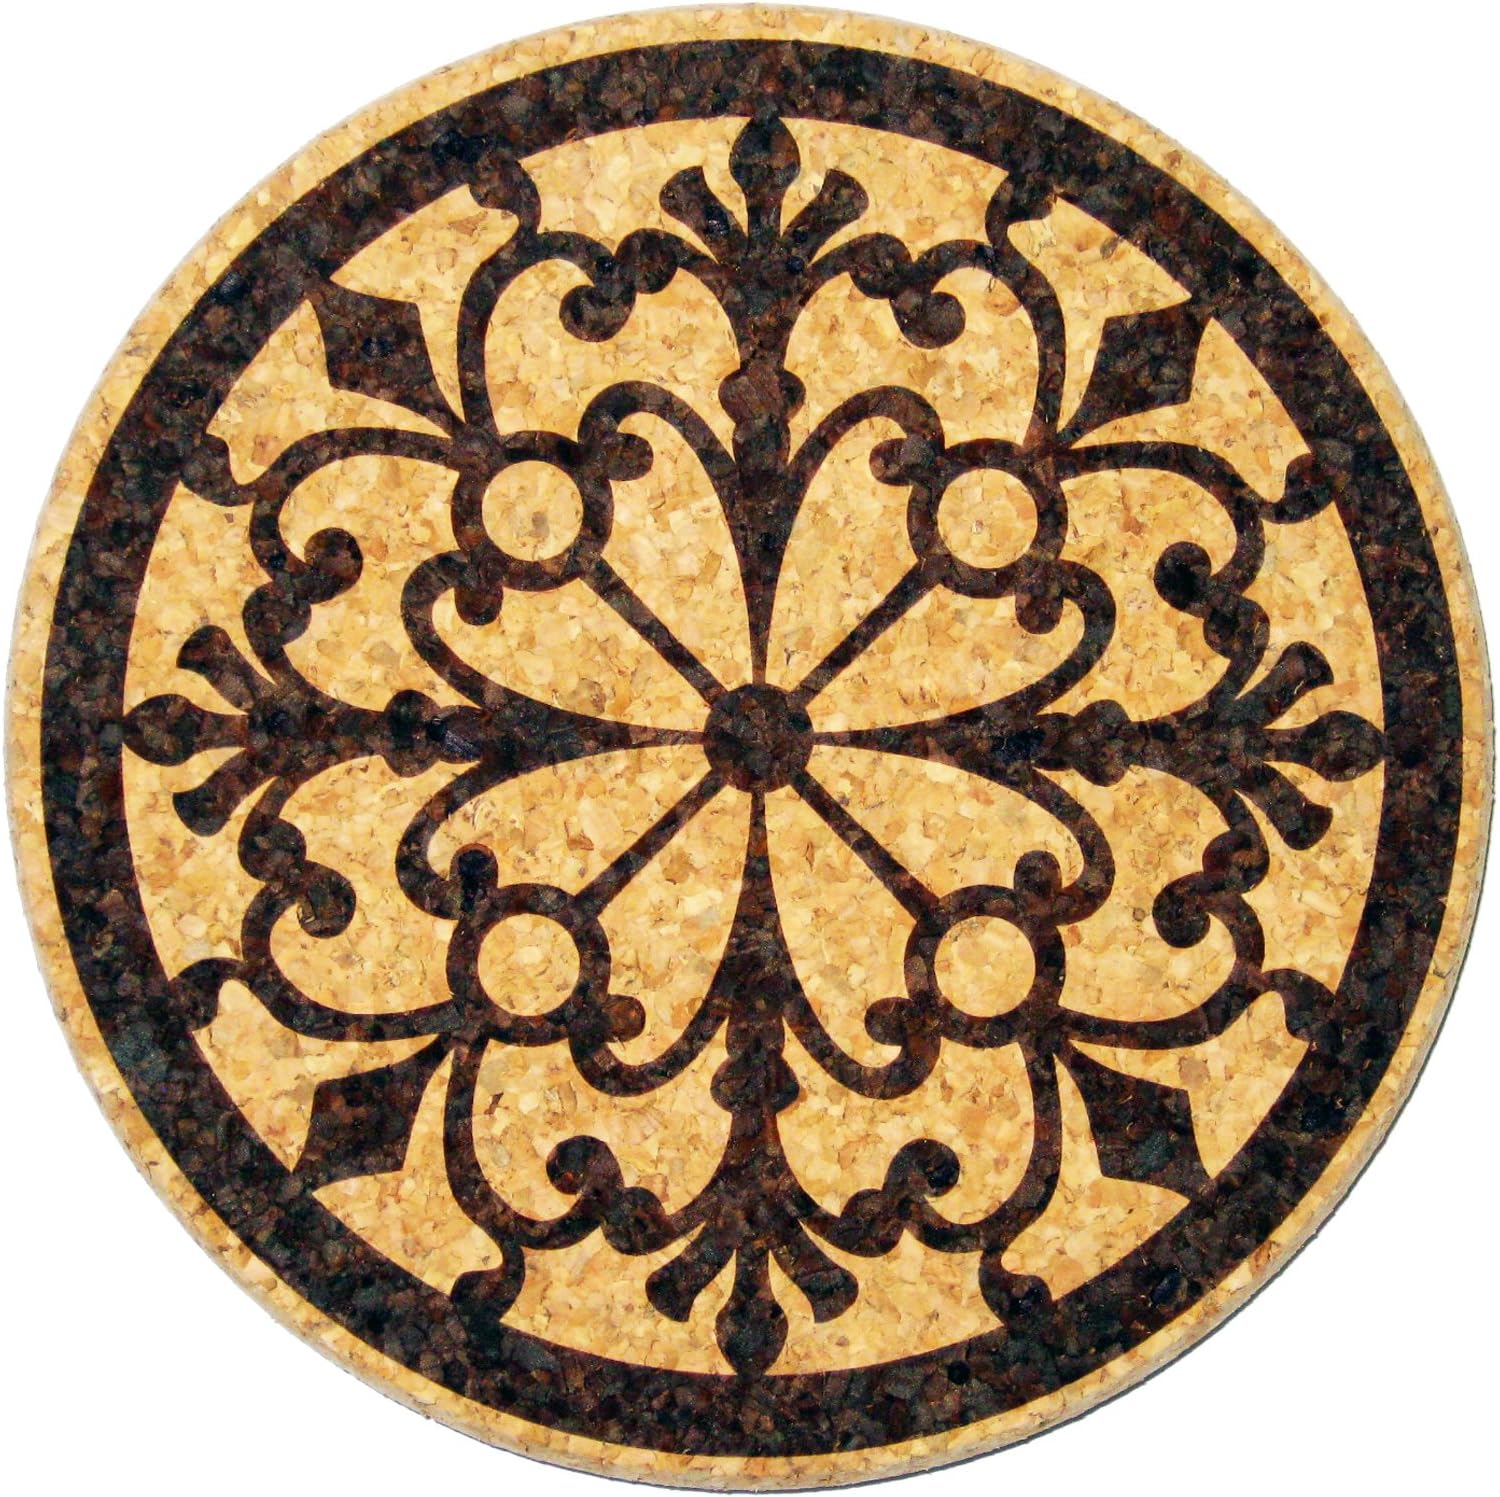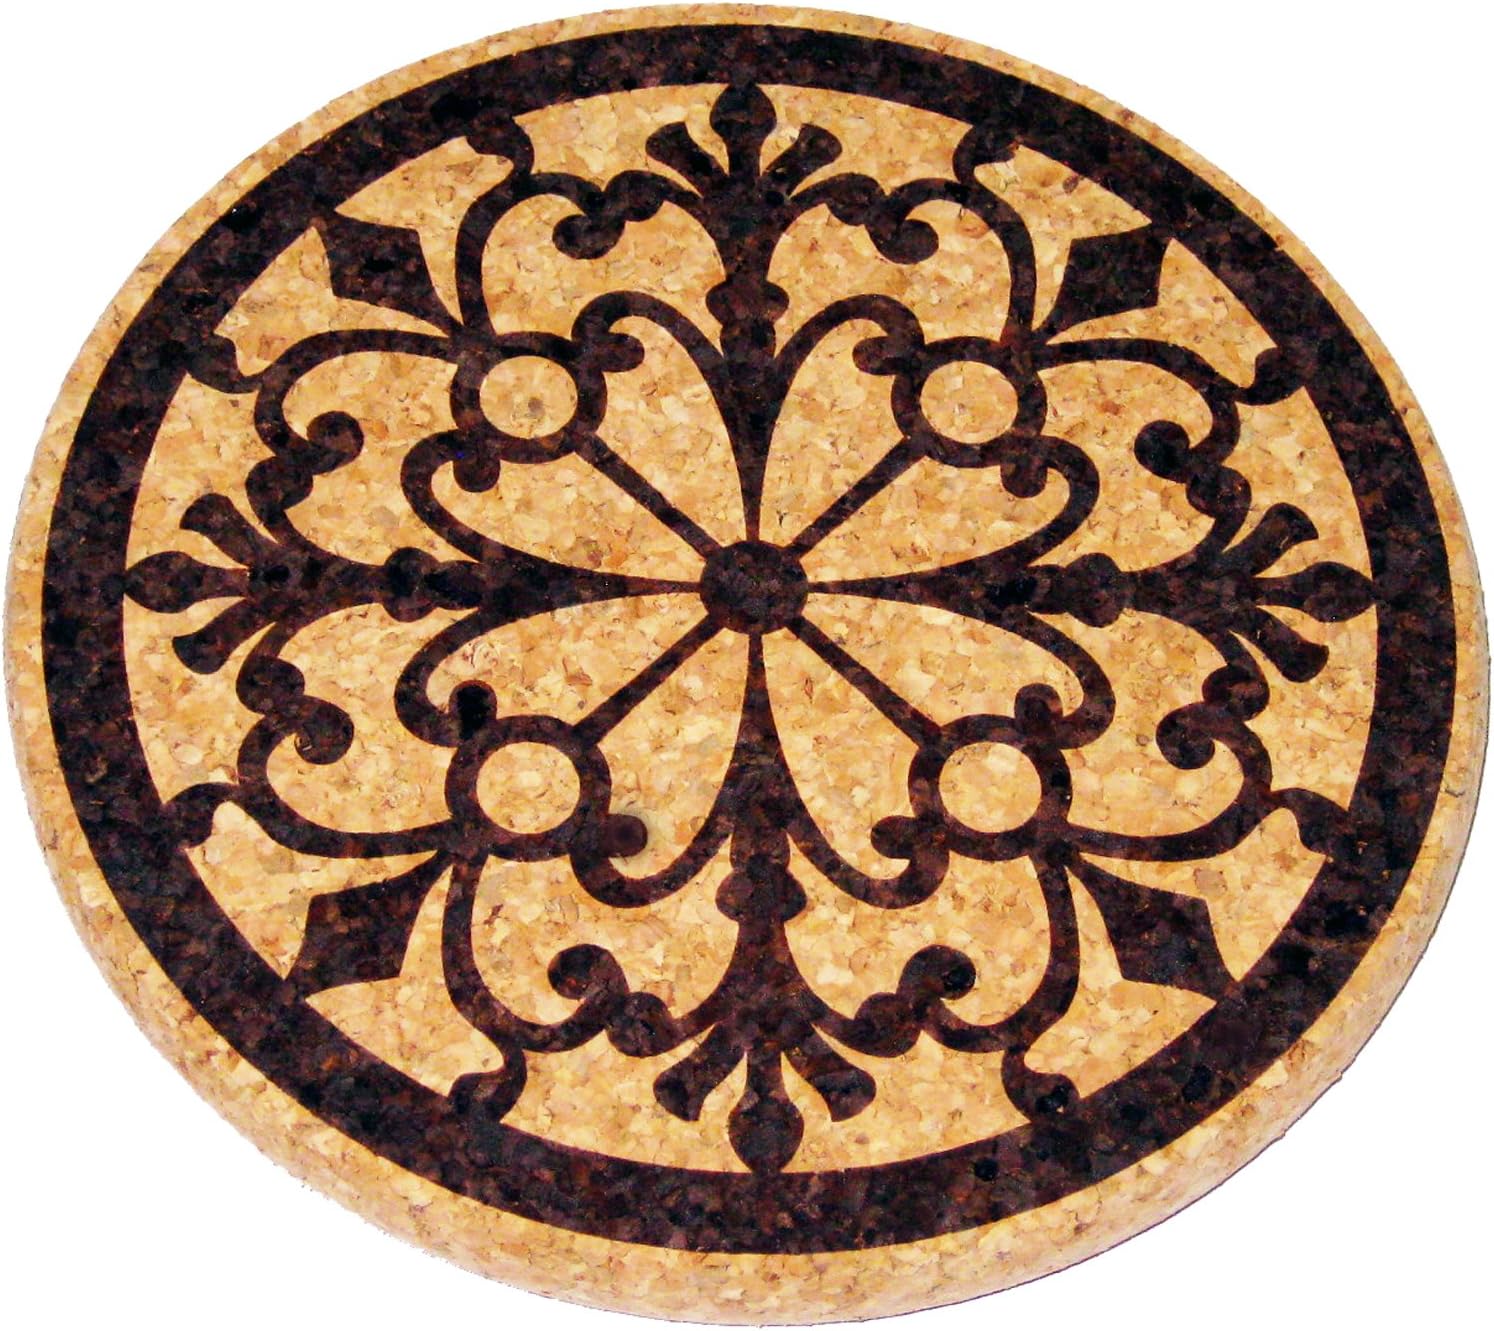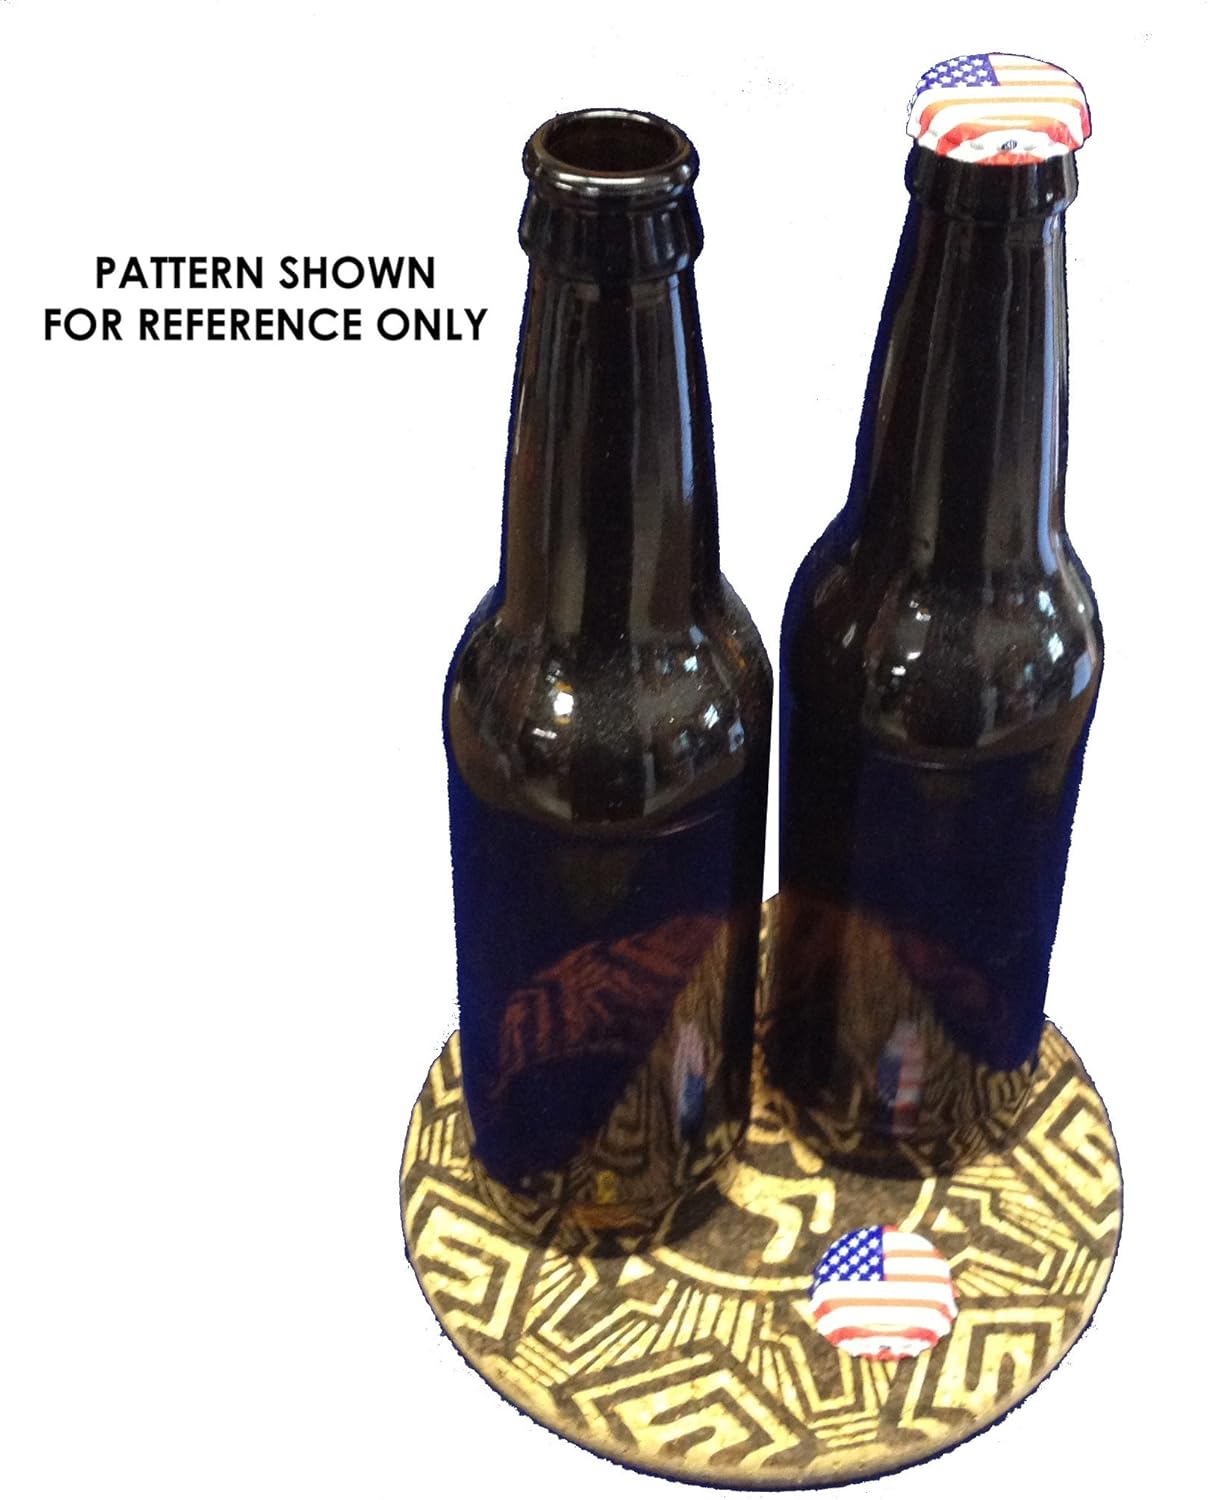
XL Coasters Wrought Iron (6 Inch, Set of 2) – Oversized cork absorbent drink coasters
Category: Amazon Home
EXTRA-LARGE: Say goodbye to dinky 4-inch coasters! Pitchers, stadium cups, beer steins, even multiple beverages – it all fits on our 6-inch, 1/2" thick, XL Coasters. (Also makes a great trivet.) HIGH-PERFORMANCE: XL Coasters will never stick to the bottom of your drink, and the extra-thick cork sucks up condensation like a rented camel, so your glass will never drip on you either. We also put lots of rubber bumper pads on the bottom to protect your furniture and keep the coasters in place. DURABLE: Cork flooring, like that found in the US Library of Congress, the New York City Public Library and numerous other public spaces, has been in place for 100+ years. SUSTAINABLE & RENEWABLE: Cork is a natural, eco-friendly material derived from the bark of the cork oak tree. Harvesting cork does not harm the trees; only the bark is removed, and it regrows. CARE & CLEANING: Use lukewarm water and a soft cloth or toothbrush to gently wipe surface of cork. Blot off excess water and air dry. PRINTED AND PACKAGED IN AMERICA: We could not locate any US-made cork (it’s harvested from the Iberian Peninsula and the Mediterranean basin of Europe), but all other materials used in the design and manufacture of our XL Coasters are made in the USA. NOTE: Because cork is a natural product and our manufacturing process includes hand-finishing, there may be slight variations from the photographs shown.
Features: EYE-CATCHING DESIGNS - Visit our XL Coasters storefront on Amazon for other wild designs. (Click on "by XL Coasters" above, or search for XL Coasters.) XL Coasters are handmade in the USA, on American machinery, and with only US supplies. Cork is grown in the Iberian Peninsula and the Mediterranean basin of Europe, but everything else in our XL Coasters is made in the USA. | GIFTS – XL Coasters make a great gift for under $25 for any gift giving holiday: Valentine’s Day, Mother’s Day, Father’s Day, Administrative Professional’s Day, Bosses Day. And don’t forget Christmas, when XL Coasters would make a great stocking stuffer for $25 or less. XL Coasters stand out as a unique present for a birthday, anniversary, wedding, housewarming, graduation or retirement party. Even as a “Just Because” or “Thinking of You”, XL Coasters are a welcome gift for men or for women. | VALUE – We do not mass-produce coasters, and we inspect every coaster before we hand pack them for shipment, so you’re guaranteed the best coasters at an affordable price. And a 2-piece set of 6” XL Coasters provides 28% more surface protection coverage than any 4-piece standard sized set of coasters, while just one of our 9” XL Coasters covers nearly 45% more surface area. That’s more bang for less buck, and our coasters actually work, so you won’t be off coaster shopping again next month. | BIG SIZES – XL Coasters makes extra large coasters that will truly work with any size of container. XL Coasters will easily accommodate your craft beer growlers or your sports drink bottles and jugs. Any size of glassware or barware, as well as huge mugs, big gulp cups, super sized soft drink cups, 2 liter bottles, they will all fit on an XL Coasters 6” or 9” coaster. XL Coasters are great for sweaty drink pitchers and carafes, or hot coffee pots and teakettles. | PERFORMANCE – XL Coasters makes the best drink coasters that really work. XL Coasters makes unique beverage coasters that are the most absorbent. XL Coasters makes top quality, thick coasters for glasses, cups and mugs that protect furniture tops. XL Coasters makes the best coasters for sweaty drinks that don’t stick and don’t drip. Perfect for the home or office. It’s time to put the Stone Age behind you for a coaster that will actually absorb water and condensation.